Macroraptorial sperm whale

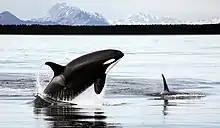
Macroraptorial sperm whales occupied the same niche as killer whales ("Orcinus orca").

Using their large and deeply rooted teeth, wide-opening jaws, and great size, they likely fed on a variety of sea life, including fish, cephalopods, seals, and small whales and dolphins, occupying a niche similar to the modern day killer whale ("Orcinus orca"). In fact, "Zygophyseter" is known colloquially as the "killer sperm whale" in reference to this. Likewise, they may have employed a similar hunting strategy of pursuing prey to tire it out before eventually drowning it. However, given their size, they probably did not need to hunt in groups. "Livyatan" probably targeted medium-sized whales ranging in size from . Macroraptorials probably competed with the extinct giant shark megalodon for the same food sources.